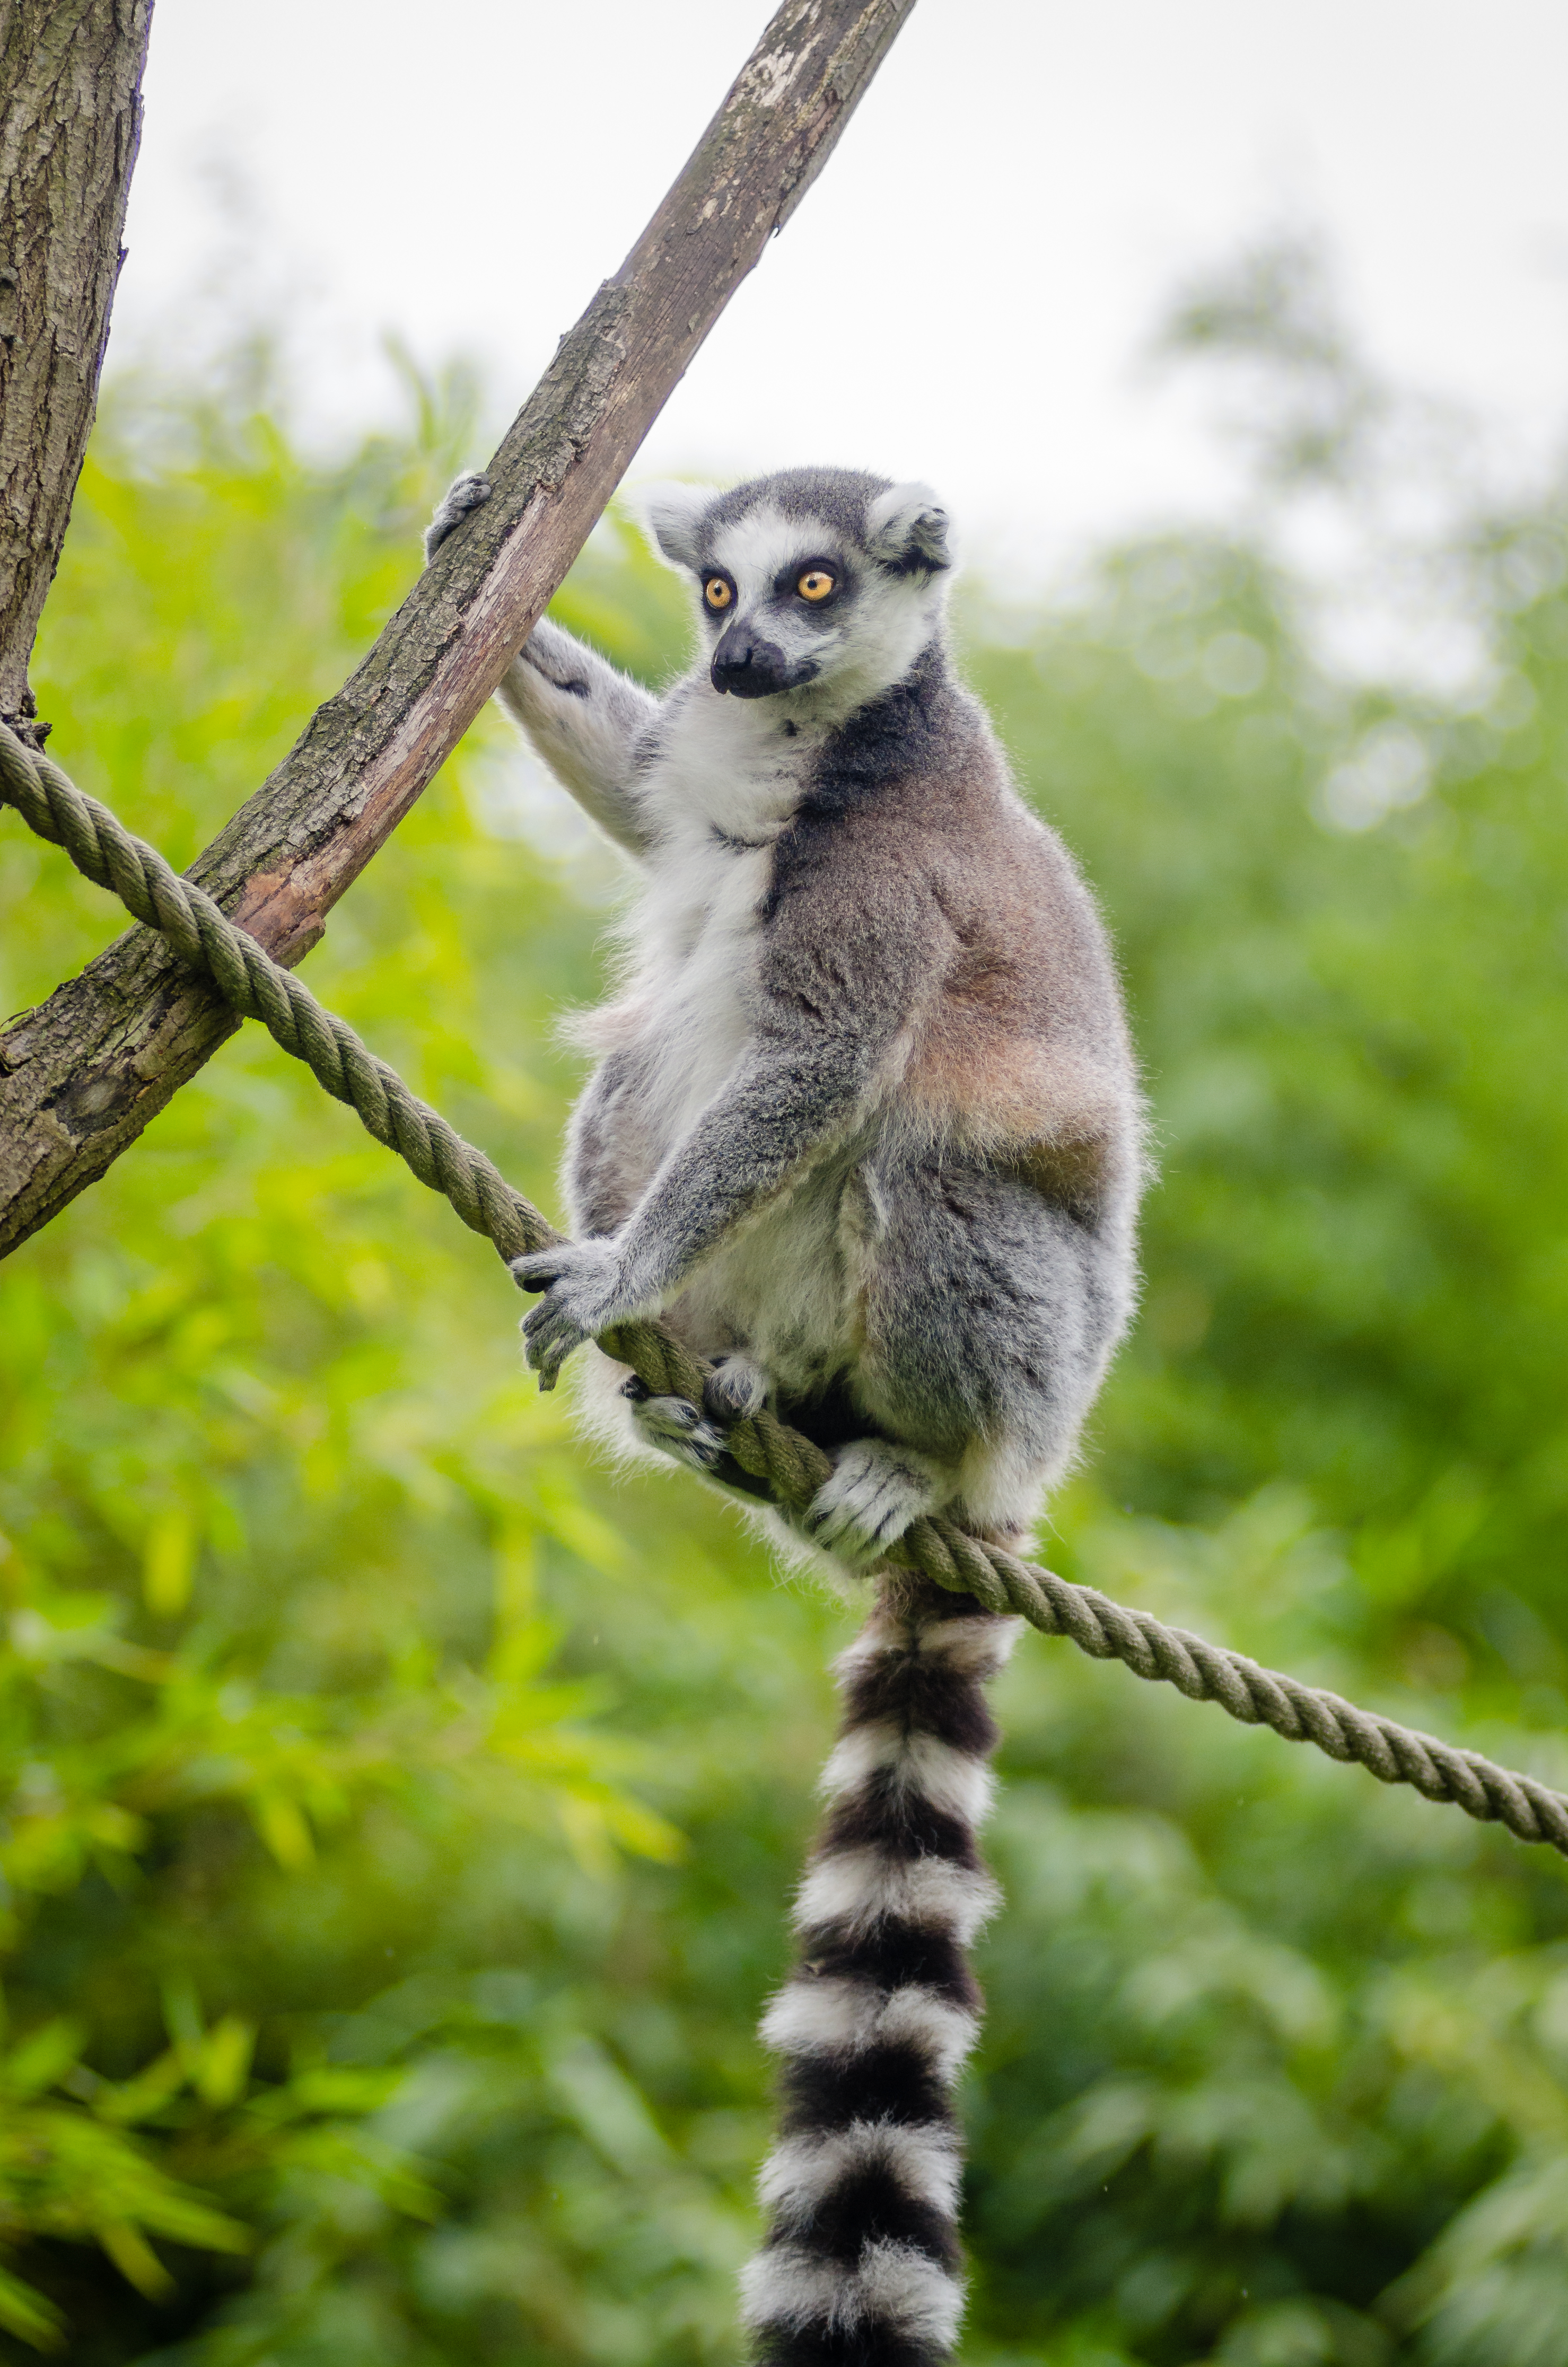
nature, branch, animal, wildlife, zoo, mammal, fauna, primate, madagascar, vertebrate, lemur, new world monkey